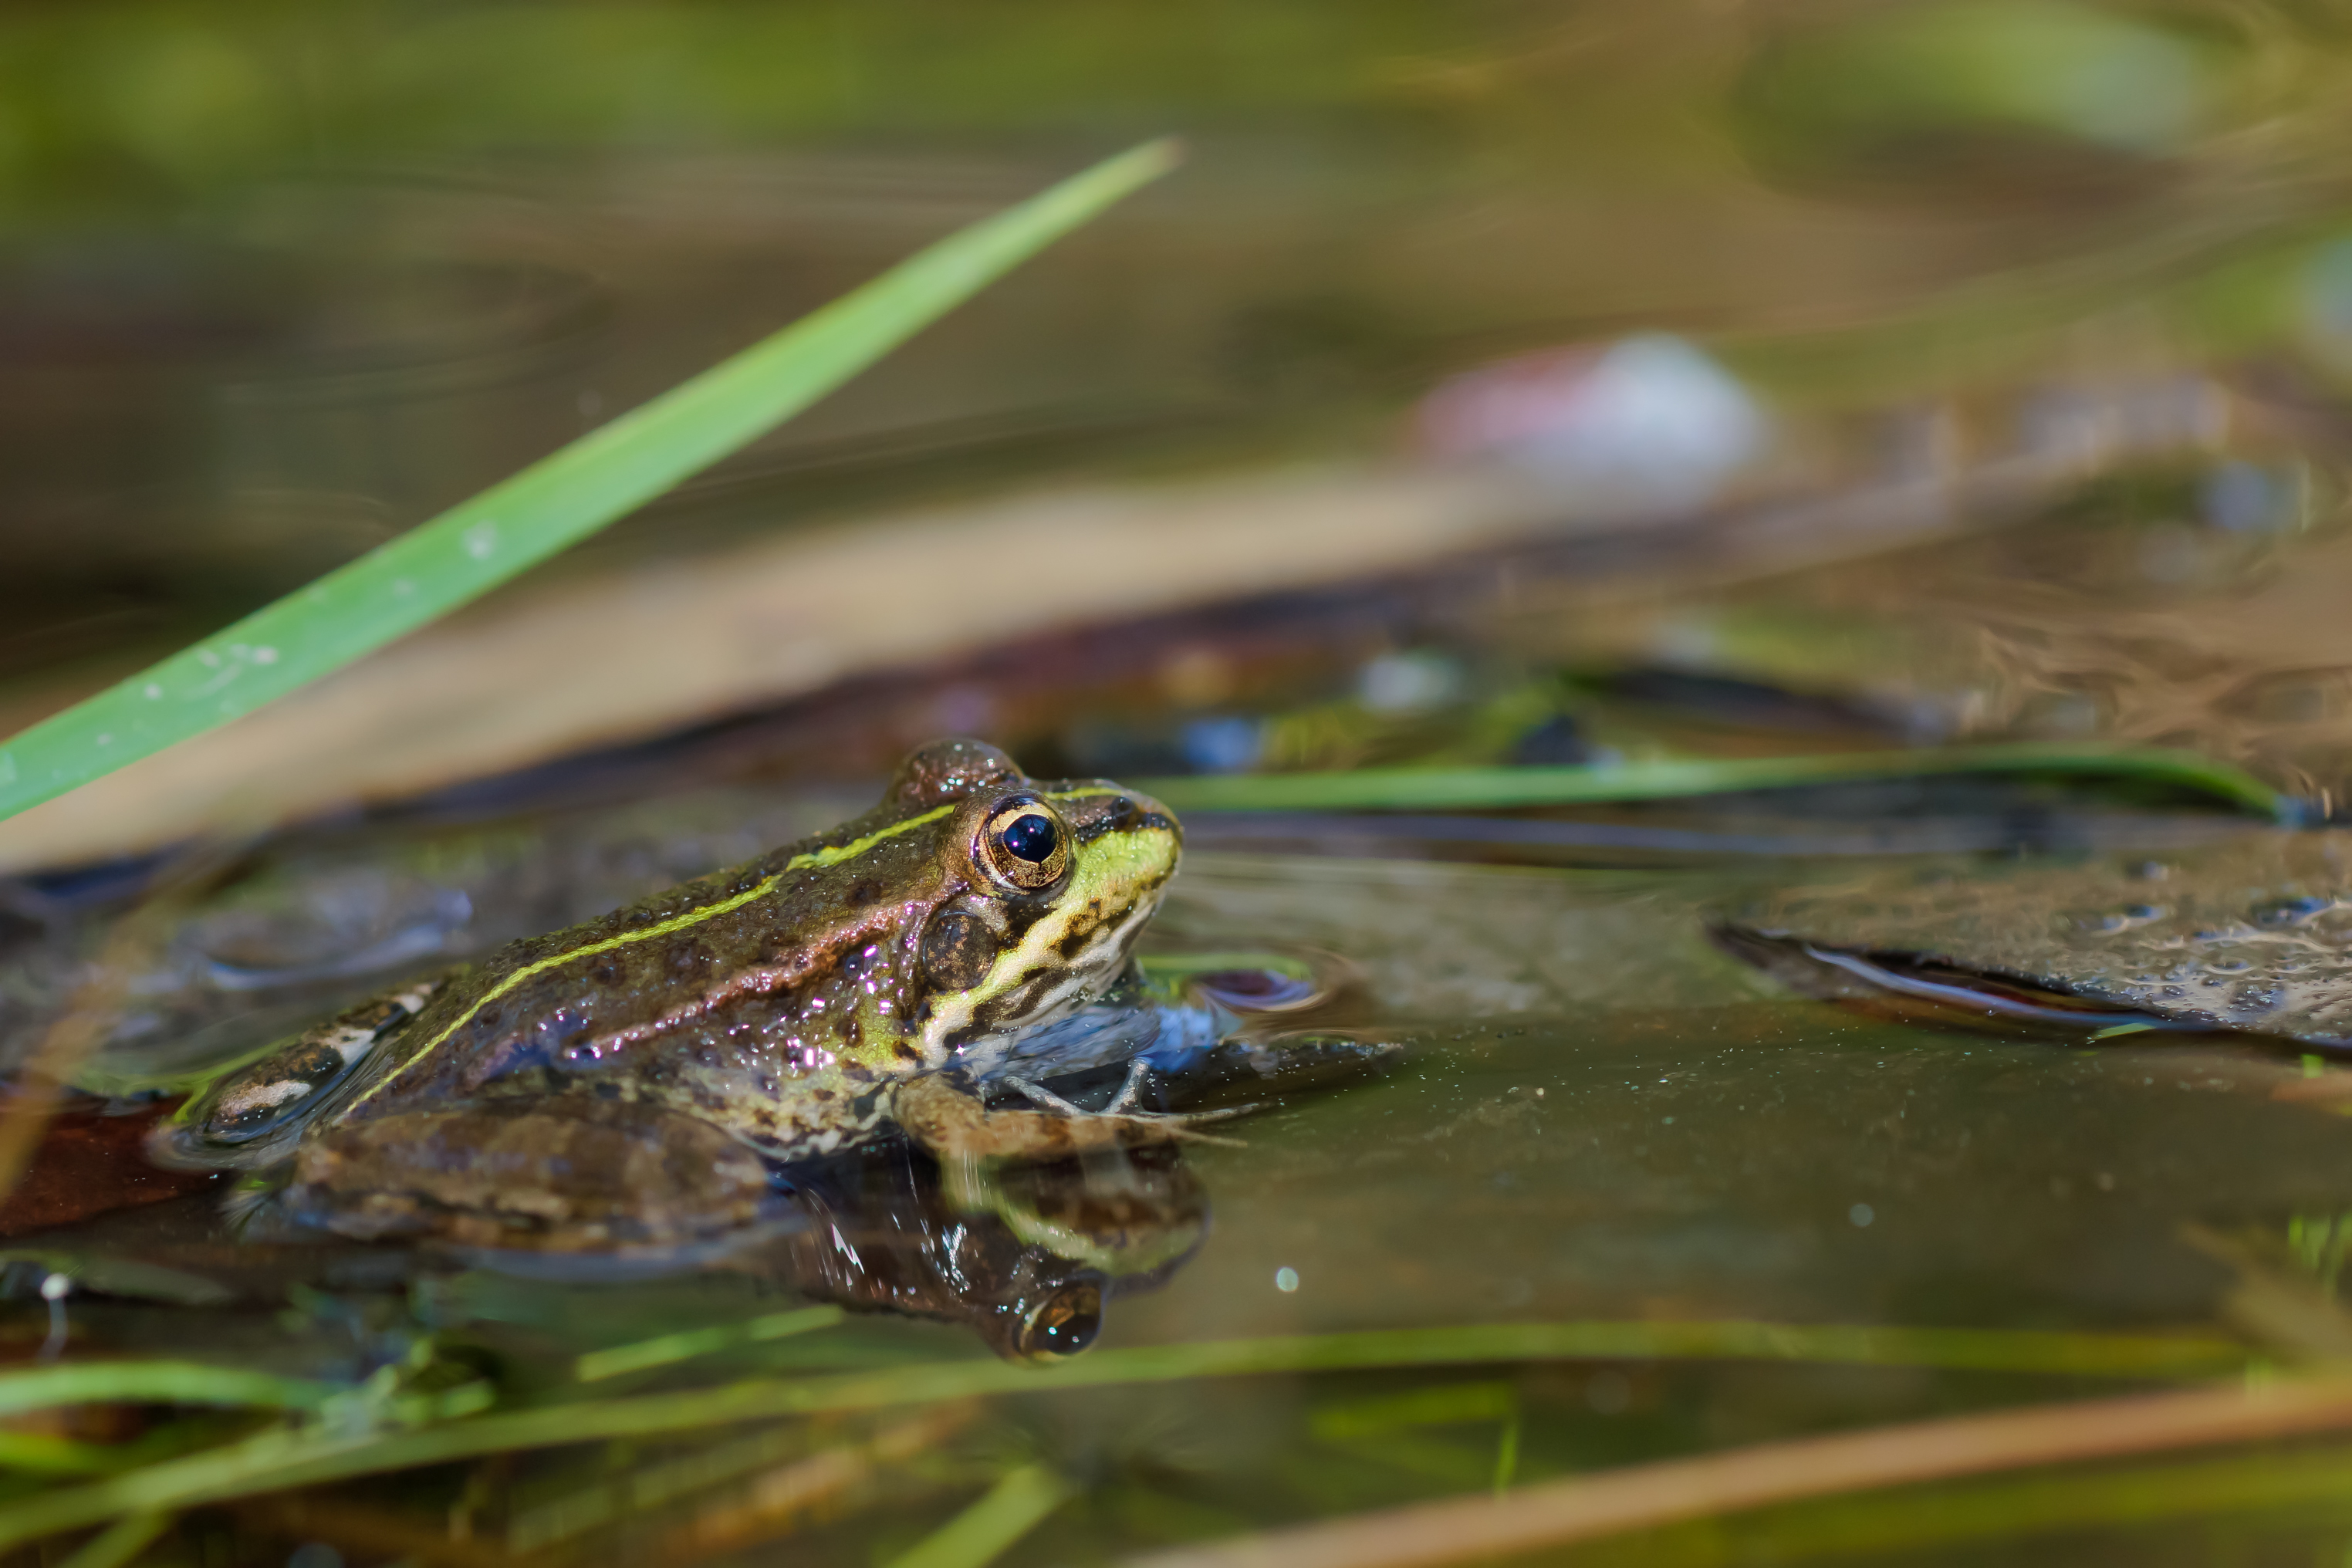
nature, leaf, photo, wildlife, green, macro, frog, amphibian, fauna, tree frog, close up, 100mm, animals, vertebrate, naturaleza, a77, rana, g, ggl1, gaby1, xovesphoto, animales, sonya77, minolta100mm, gphoto, gabrielcorua, xelodegalicia, macro photography, ranidae